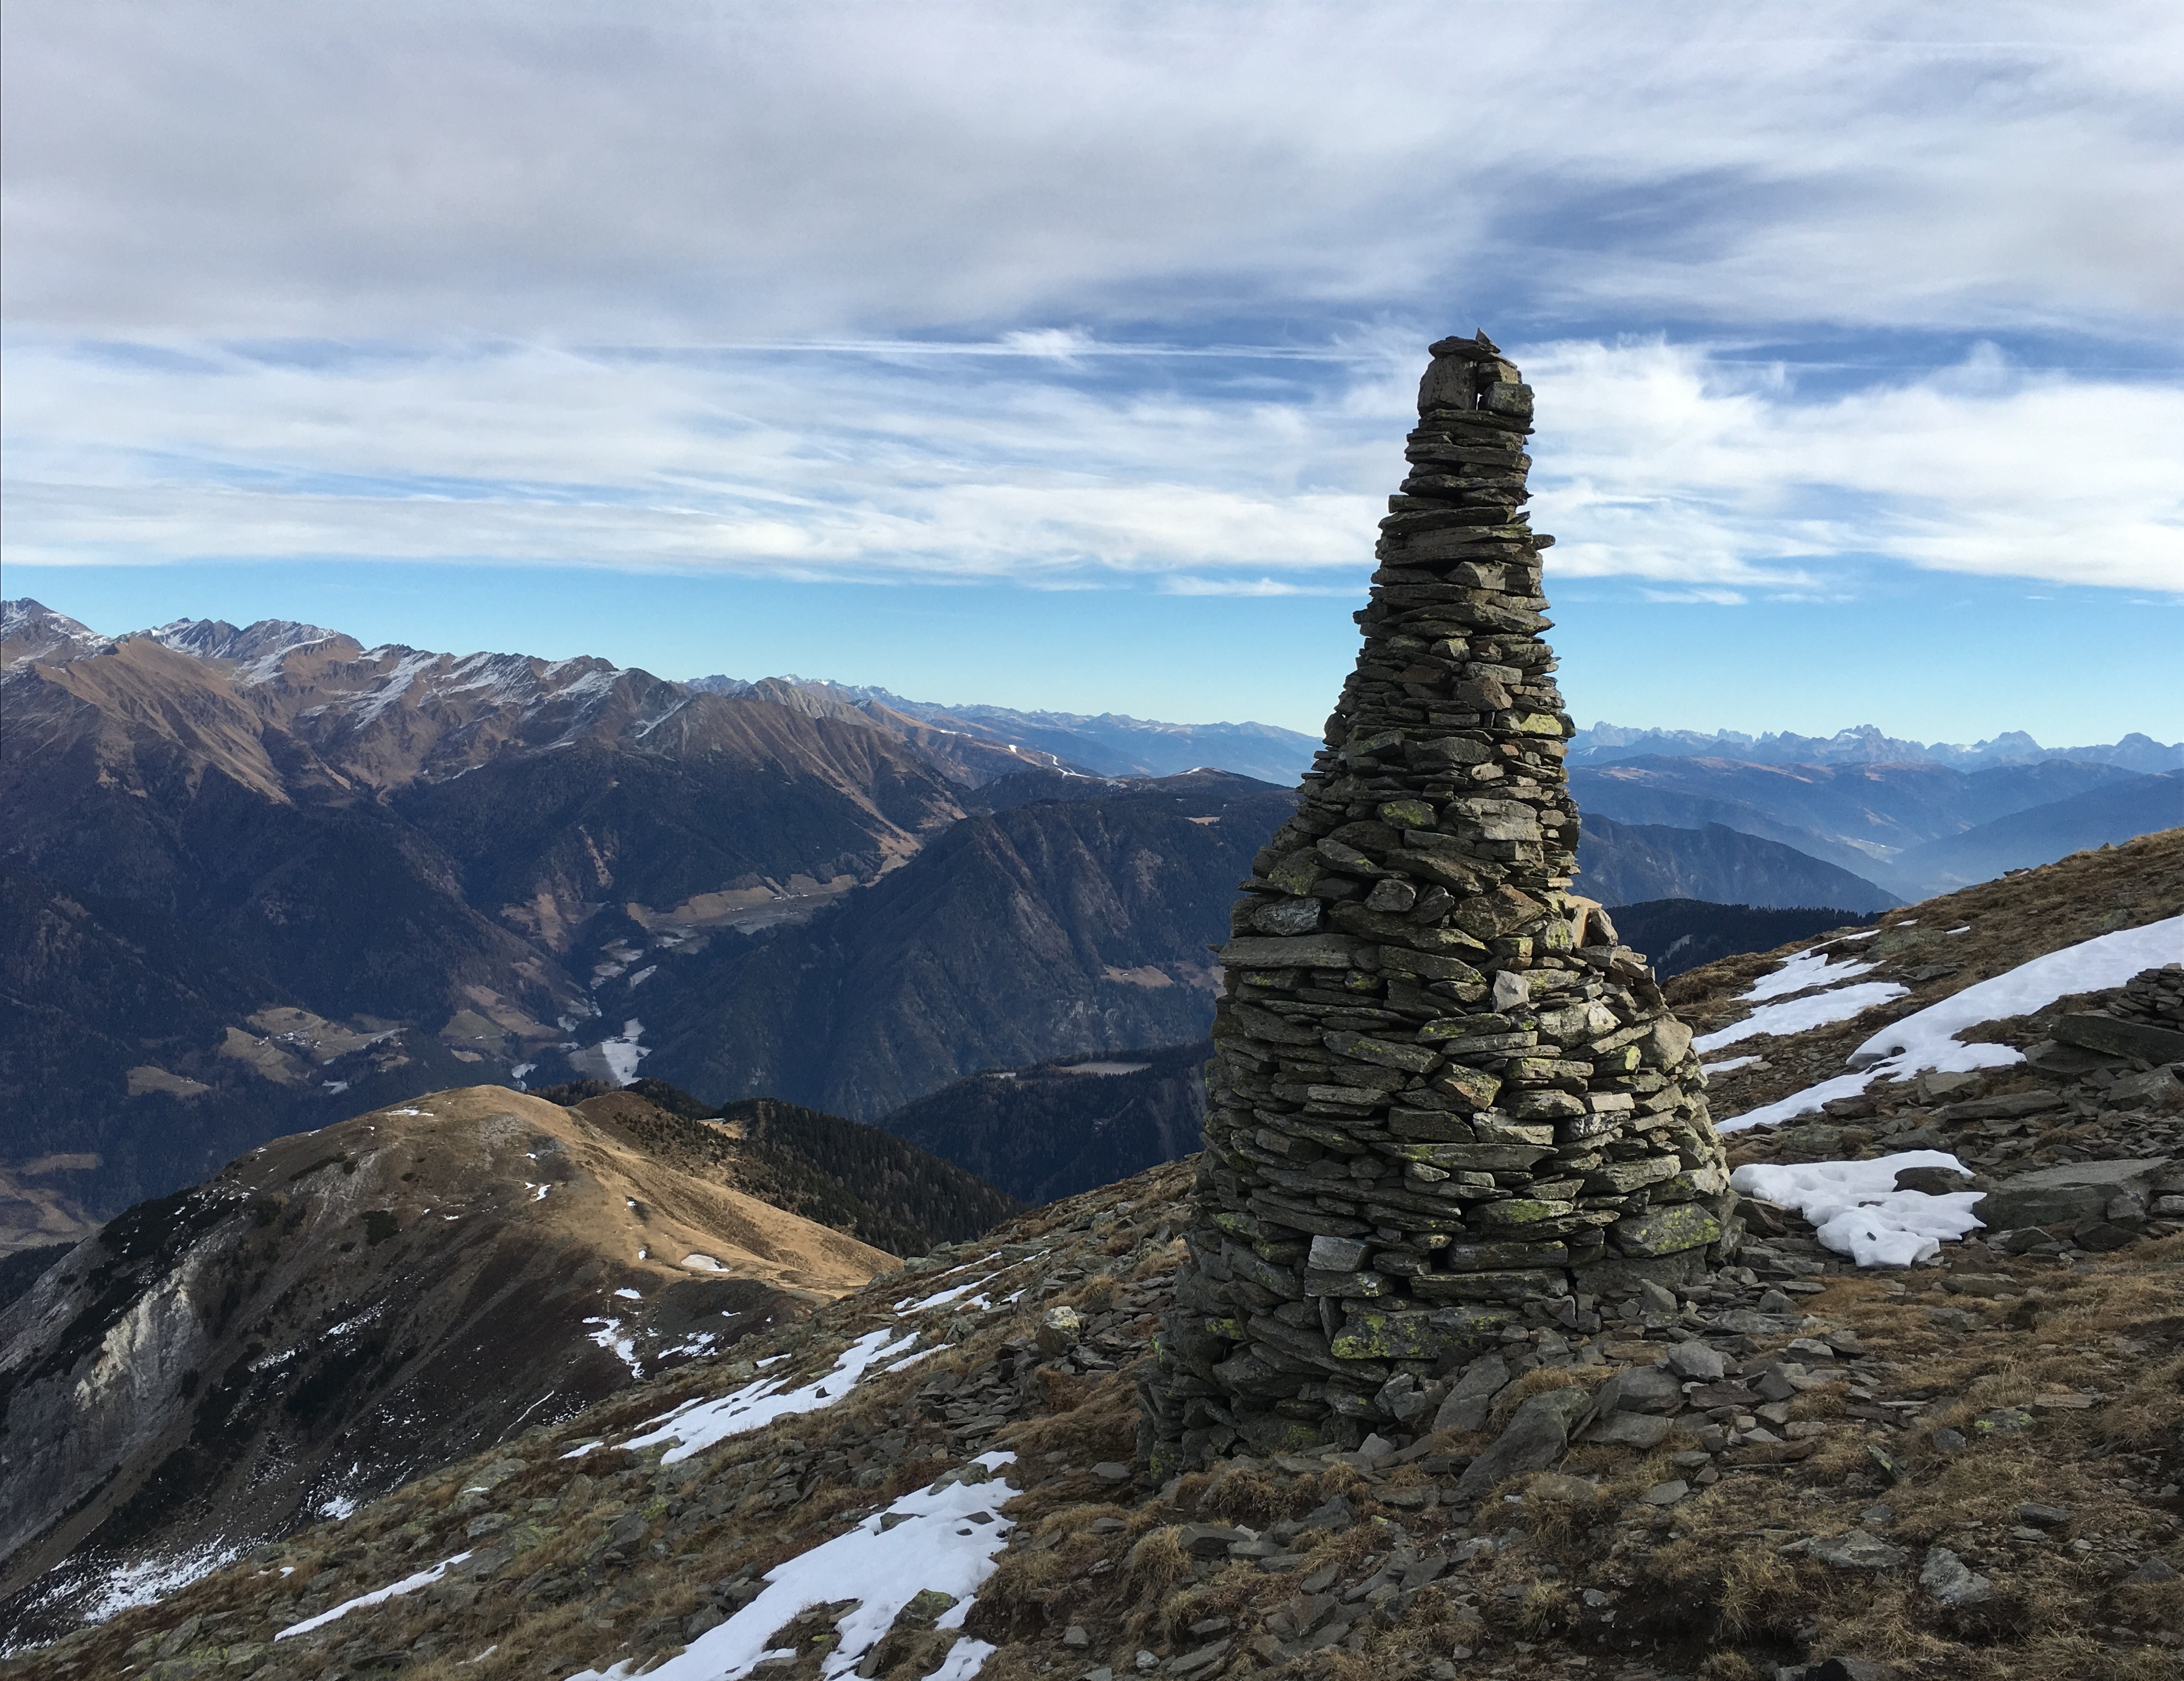
landscape, nature, rock, wilderness, walking, mountain, snow, winter, hiking, adventure, mountain range, national park, ridge, summit, stones, geology, mountains, alps, cairn, plateau, fell, landform, south tyrol, mountain pass, steinmanderl, geographical feature, mountainous landforms